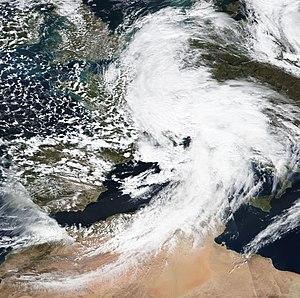
La saison des tempêtes hivernales en Europe de 2019-2020 désigne l'apparition de cyclones extratropicaux en Europe. La plupart des cyclones extratropicaux en Europe se forment entre septembre et mars.